Guilty Gear Isuka

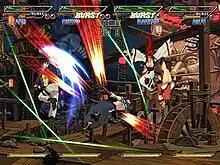
"Guilty Gear Isuka" is the first game in the series to allow four characters to appear onscreen at the same time. HUD features (from top to down): the character's health, the burst gauge, and the tension gauge. The character's "souls" lie on the side of the burst gauge.

The game introduces a four-player option in Versus Mode, giving a player four characters who can fight two-on-two, three-on-one or everyone-for-themselves. There are two fighting planes, one in the foreground and the other behind it.